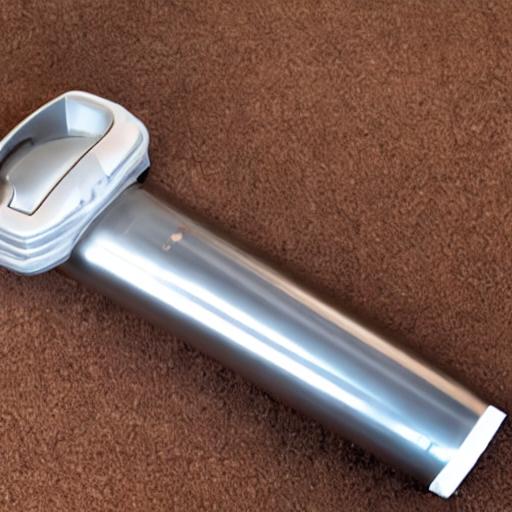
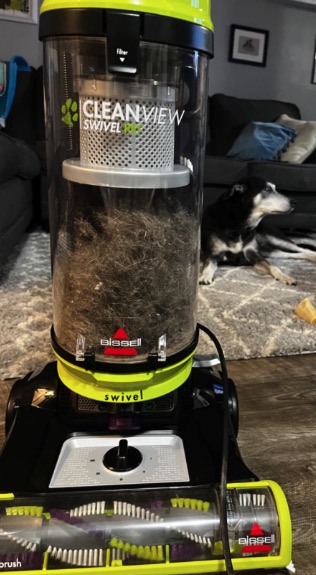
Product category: items_vacuum
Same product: no